Public Image Ltd

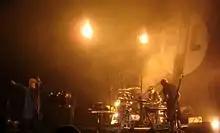
PiL performing in 2009

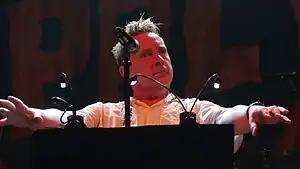
Lead vocalist John Lydon performing with the band in 2013

In September 2009 it was announced that PiL would reform for five UK shows, their first live appearance in 17 years. Lydon financed the reunion using money he earned doing a UK TV commercial for Country Life butter. "The money that I earned from that has now gone completely – lock stock and barrel – into re-forming PiL," said Lydon.